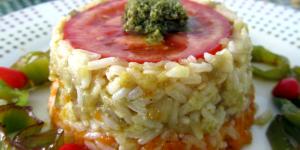
timbal de arroz con pure de verduras